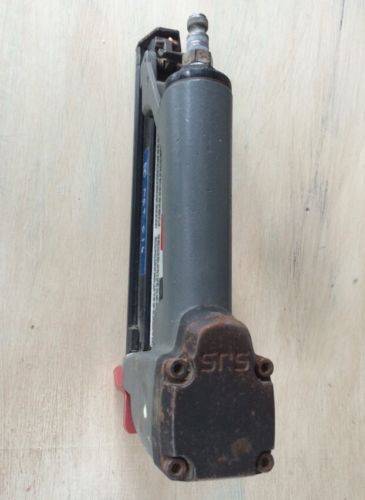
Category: stapler